Battle of Coronel

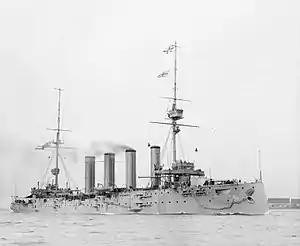

There was some confusion amongst the German ships as to the fate of the two armoured cruisers, which had disappeared into the dark once they ceased firing, and a hunt began. "Leipzig" saw something burning, but on approaching found only wreckage. "Nürnberg"—slower than the other German ships—arrived late at the battle and sighted "Monmouth", listing and badly damaged but still moving. After pointedly directing her searchlights at the ship's ensign, an invitation to surrender—which was declined—she opened fire, finally sinking the ship. Without firm information, Spee decided that "Good Hope" had escaped and called off the search at 22:15. Mindful of the reports that a British battleship was around somewhere, he turned north.